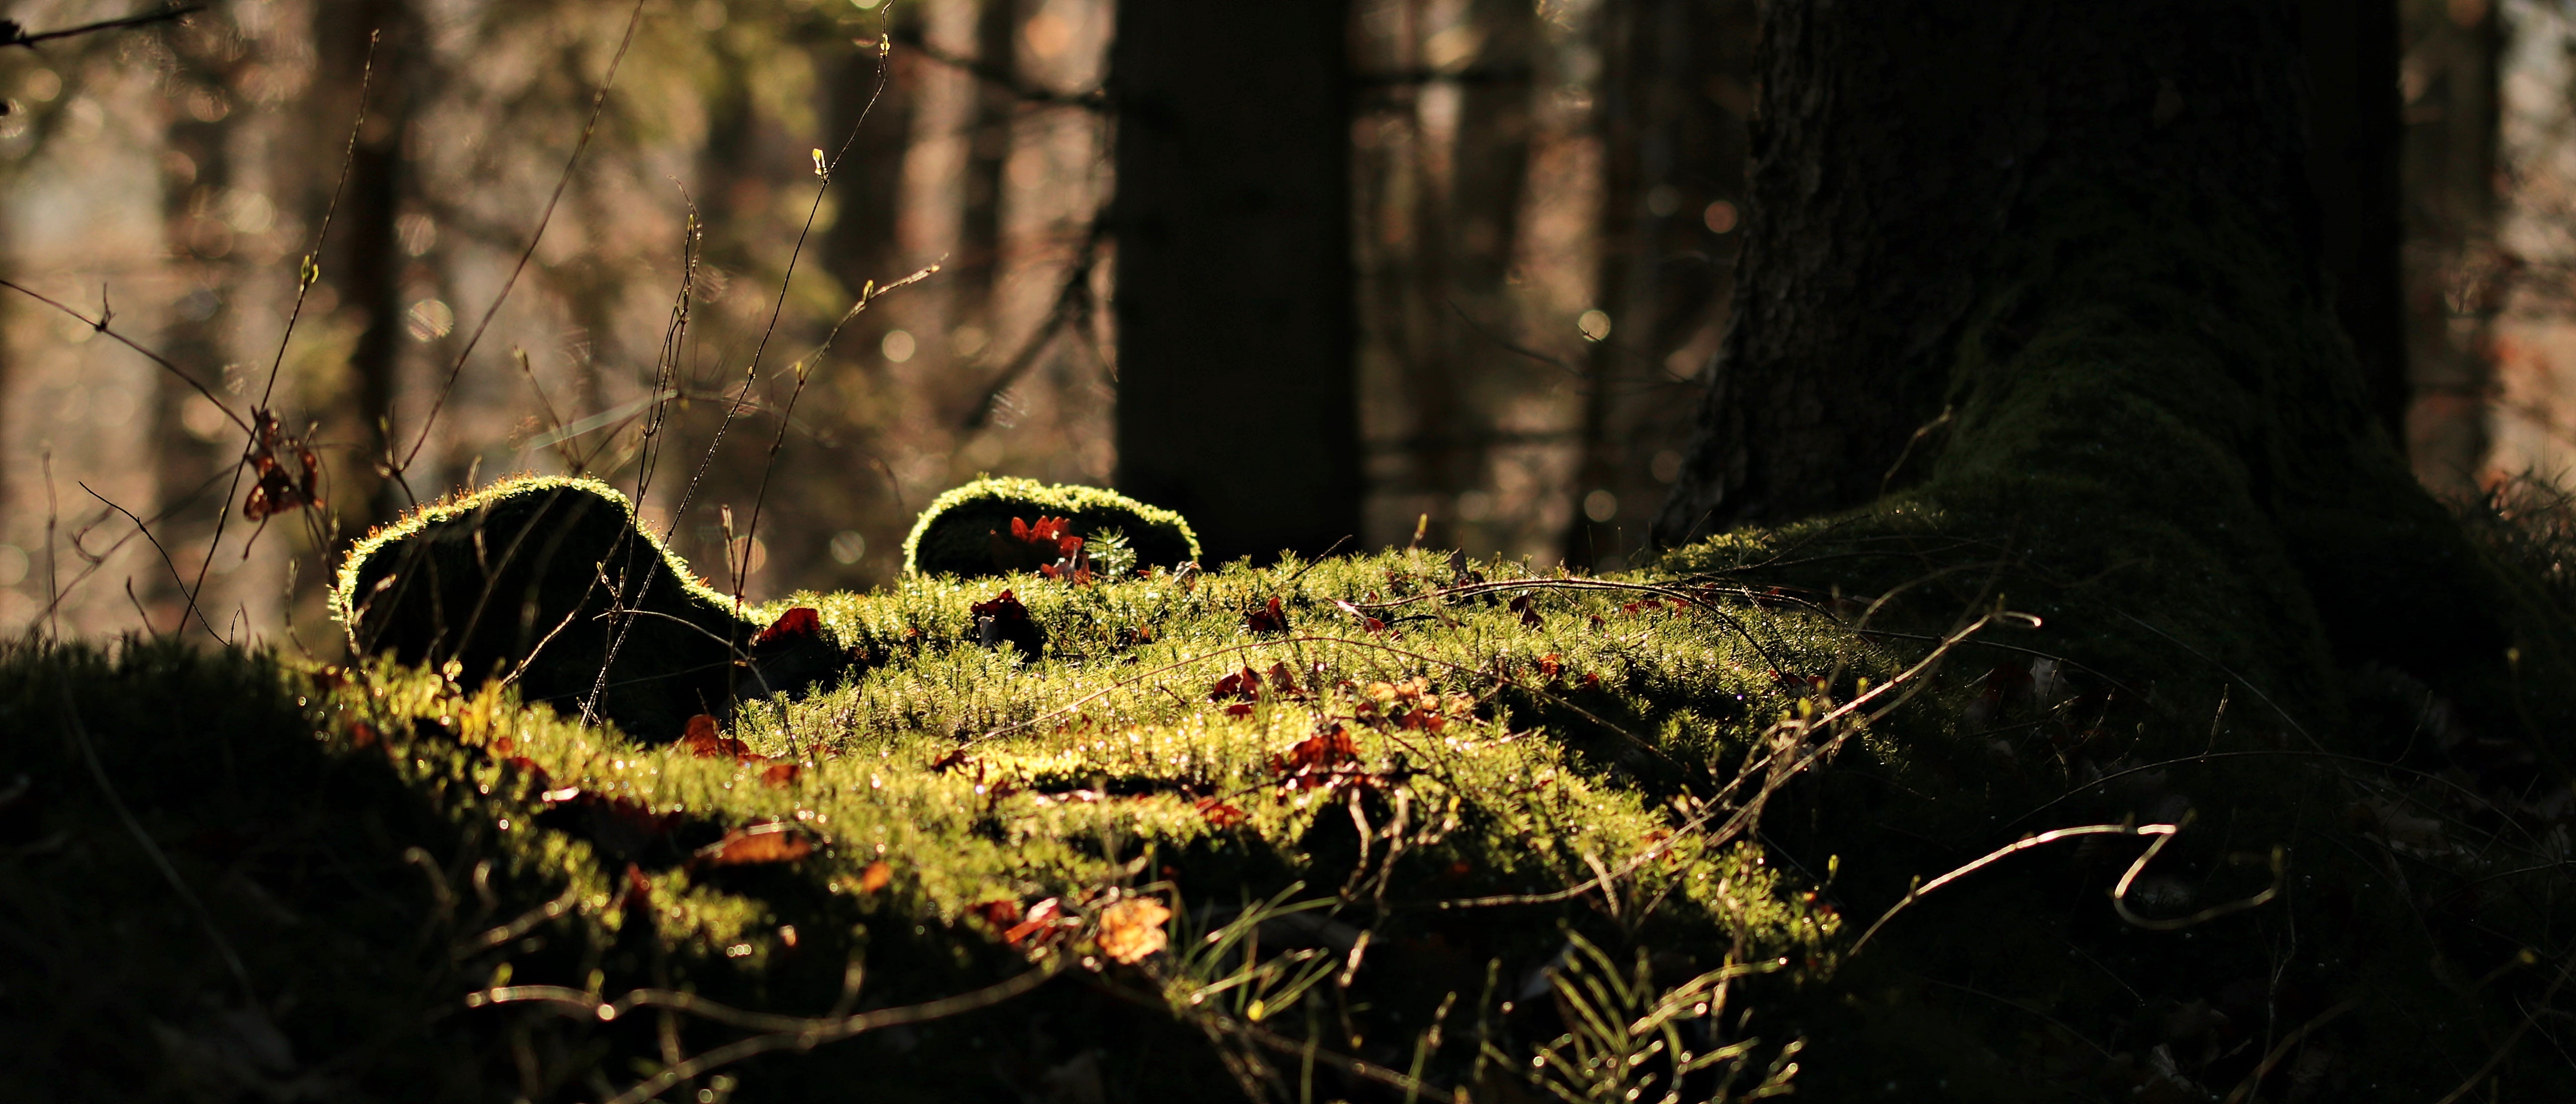
landscape, tree, nature, forest, grass, branch, light, plant, sun, sunlight, leaf, trunk, moss, wildlife, jungle, autumn, darkness, lighting, trees, vegetation, light beam, woodland, tree stump, mood, ecosystem, organism, biome, old growth forest